Council Bluffs, Iowa

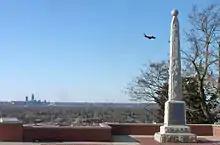
Lincoln Memorial at Council Bluffs, marking where President Abraham Lincoln was said to have selected the site as the eastern terminus of the Transcontinental Railroad.

Imagine a great number of cabins and tents, made of the bark of trees, buffalo skins, coarse cloth, rushes and sods, all of a mournful and funereal aspect, of all sizes and shapes, some supported by one pole, others having six, and with the covering stretched in all the different styles imaginable, and all scattered here and there in the greatest confusion, and you will have an Indian village.